The Grey Area (film)

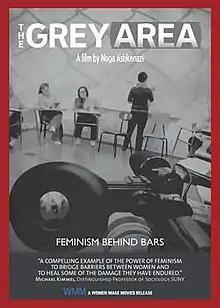

The Grey Area is a feature-length documentary film by Noga Ashkenazi about the lives of inmates at the Iowa Correctional Institution for Women in Mitchellville, Iowa. The film documents an eight-week feminism class taught by student volunteers from Grinnell College. The Grey Area explores women's issues in the criminal justice system, including gender, sexuality, class and race. A small group of female inmates share their experiences with motherhood, drug addiction, sexual abuse and domestic violence.